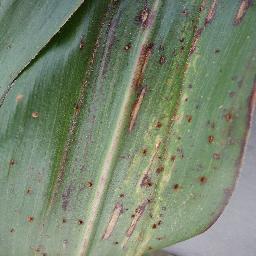
Label: Corn_(Maize)___Gray_Leaf_Spot_(Cercospora)